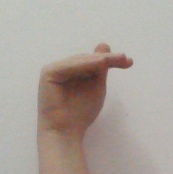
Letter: khaa